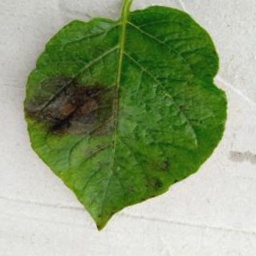
Etiqueta: Late Blight